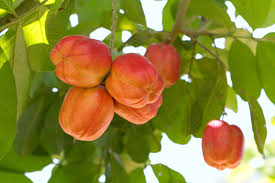
Label: others